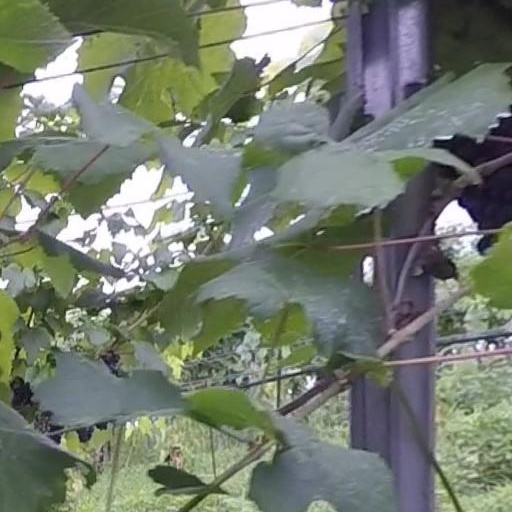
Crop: grape